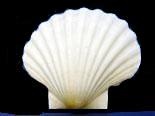
English White Cup Scallop Shell - 4 inch + Argopecten irradians - UK
Brand: Tropitek-Wholesale
Argopecten irradians UK Scientific classification Kingdom: Animalia Phylum: Mollusca Class: Bivalvia Order: Pectinida Superfamily: Pectinoidea Family: Pectinidae
Category: Home & Garden > Decor > Vase Fillers & Table Scatters > Vase Fillers